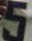
Number: 5